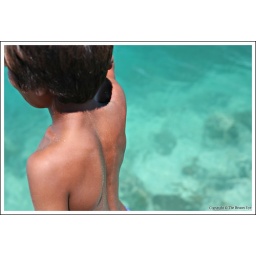
It isn't the mountain that wears you down, it's the single grain of sand in your shoe...